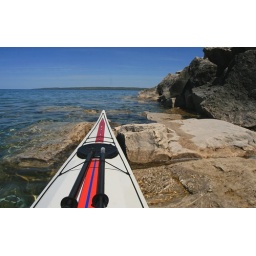
The slab of rock beneath the boat is speckled with petoskey stone/coral fossils.